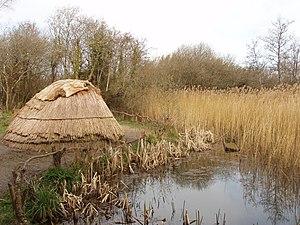
Une définition de l'histoire de la construction, qui la distingue de l'histoire de l'architecture, pourrait nous être donnée par Vitruve : elle s'attache à décrire les matériaux que fournit la nature et l'usage qu'on en fait. Il n'y est pas question de l'origine de l'architecture, mais bien de celle des bâtiments, ainsi que de la manière dont on est parvenu à donner à l'art de bâtir les développements et le degré de perfection où nous le voyons aujourd'hui. Le champ de l'histoire de la construction s'est constitué dans certains pays comme un domaine d'étude universitaire à part entière.
Le Mésolithique est la période chronologiquement et culturellement intermédiaire entre le Paléolithique qui le précède et le Néolithique qui lui succède. Les groupes humains de cette période perpétuent un mode de subsistance basé sur la chasse, la pêche et la cueillette, sous un climat tempéré proche du climat actuel, tout en commençant à se sédentariser, ou à réduire leurs déplacements saisonniers.
« Jamais sans doute dans l’histoire […] le thème du progrès n’a à ce point interrogé l’humanité dans son ensemble et l’humanité propre à chaque individu. »